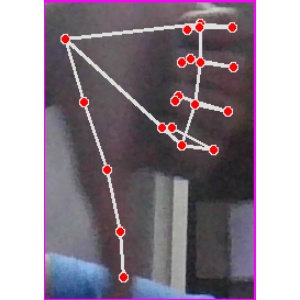
अक्षर: फ